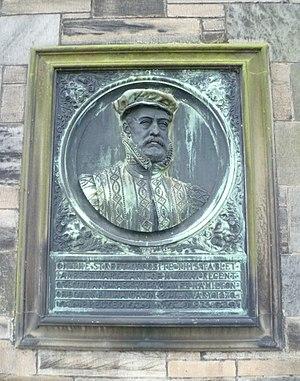
James Hamilton de Bothwellhaugh est un partisan de Marie Stuart qui a assassiné James Stewart, 1ᵉʳ comte de Moray, régent d'Écosse, en janvier 1570.